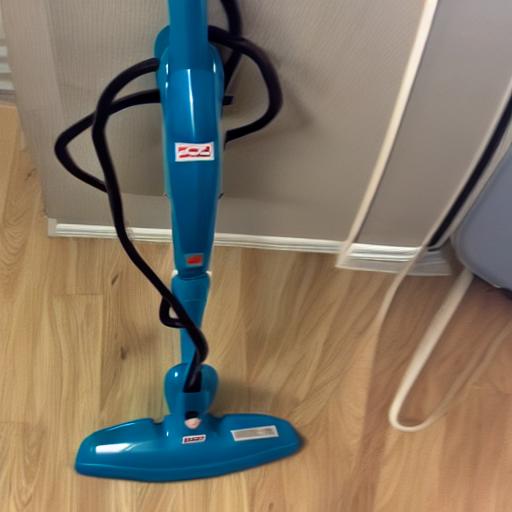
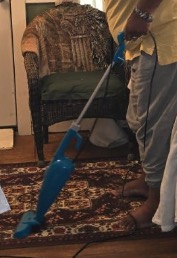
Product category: items_vacuum
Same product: no